Burgstall

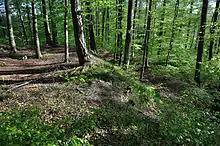
The "Heidenschloss", a "burgstall" near Friedrichshafen, probably the "Old Castle" of the lords of Raderach

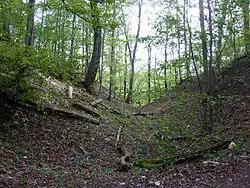
The "Bertaburg" on the spur of Landsöhr

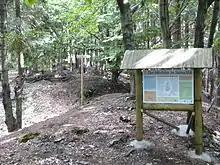
The "Schlosshügel" near Weidenberg (Franconia)

A burgstall is a German term referring to a castle of which so little is left that its appearance cannot effectively be reconstructed. It has no direct equivalent in English, but may be loosely translated as "castle site". Variations in the literature include "Burgstelle", "Altburgstelle", "die Burgställe" (plural), "Burgstähl" (archaic) or "abgegangene Burg" ("lost castle"). In German castle studies, a "burgstall" is a castle that has effectively been levelled, whereas a "ruin" ("Ruine") still has recognisable remnants of the original castle above the level of the ground.